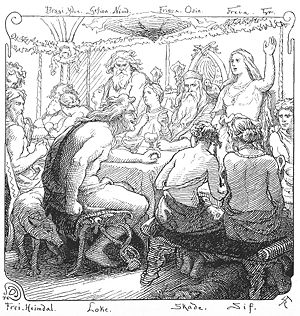
Lokasenna
Loke skændes med guderne i Ægirs hal, af Lorenz Frølich (1895).
Lokasenna er et mytologisk digt Ældre Edda. Det omhandler en begivenhed fra Nordisk mytologi, hvor Loke håner de øvrige guder og påkalder sig deres vrede. Digtet slutter med en beskrivelse af den straf guderne giver Loke. Et gennemgående tema i Lokes beskyldninger er umoralsk seksuel optræden, praktisering af sejd og brudte løfter. En sammenligning med digtet Völuspá viser, at flere af de forhold, han beskylder guderne for, er skyld i at verdens undergang, Ragnarok, er blevet uafvendelig. Lokasenna er relateret til mytekomplekset omkring Balders død, men der er intet i dette digt, der direkte peger på, at gudernes vrede og straf af Loke er en konsekvens af det fatale drab på Balder. Det er kun i Snorre Sturlasons Yngre Edda, der findes en sådan forbindelse.